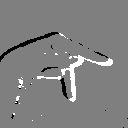
ASL letter: p